Barbotine

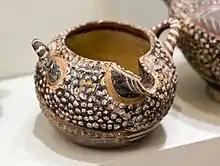
Kamares style Minoan spouted two-handled jar with barbotine treatment in the form of white prickles; polychrome painting on dark slip. Middle Minoan IB-IIA period - earlier Protopalatial (ca 1800 BC). From Kamares cave. Herakleion Archaeological Museum, Greece

The first barbotine technique in pottery styling was in use in the ancient world. The Egyptians were known to have used barbotine design. As another example, Middle Minoan pottery from Knossos on the island of Crete in present-day Greece includes a barbotine pottery style, and it is common in Ancient Roman pottery, where the colour may often be the same as the rest of the vessel.